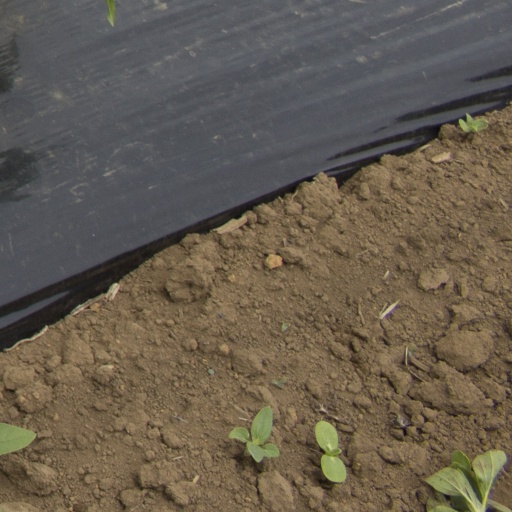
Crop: Jerusalem artichoke